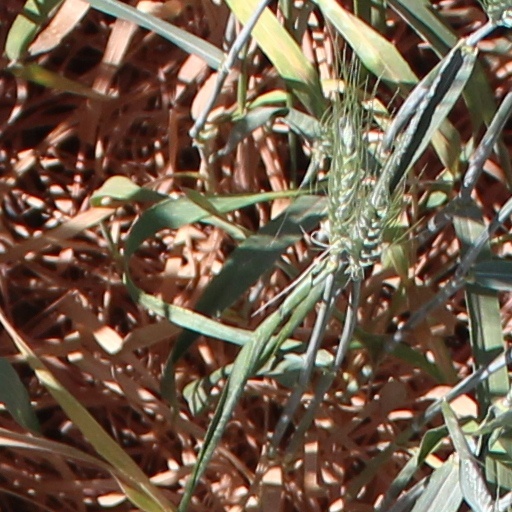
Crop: wheat